Maria Biljan-Bilger

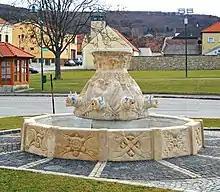
Fountain in Sommerein sculpted by Maria Biljan-Bilger

Maria Biljan-Bilger (1912–1997) was an Austrian ceramist, sculptor and textile artist. A prominent female artist in the male-dominated post-war period, she is remembered as a co-founder of the Vienna Art Club in 1947 and as a professor of ceramics at the University of Applied Arts Vienna (1978–92). In the 1950s, she was successful in receiving a number of commissions from the city of Vienna for art works and memorials in public spaces. Inspired by the folk culture of southern and eastern Europe, her works were exhibited at the Venice and São Paulo biennials.